Niagara Celtic Heritage Festival

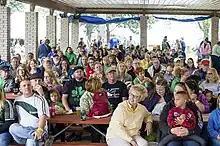
Crowd watching a performance at The Pavilion Stage

Niagara Celtic was conceived in late 2000 in Olcott by Phil and Beth Banks, who had attended a Celtic celebration in Kincardine, Ontario, and Paul Krest, a participant in the local Highland games. In the spring of 2001 they launched their first season of Highland Games, which concluded in September with a small grand finale festival, the first Niagara Celtic Heritage Festival & Highland Games. The Banks family continues managing and growing the festival, while Paul Krest runs the nearly year-round Highland Games through the Niagara Highland Athletics Club. About 500 people attended the first year.